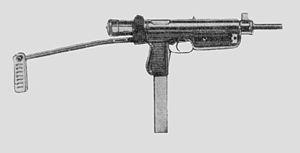
Le SA 23 est un pistolet mitrailleur tchécoslovaque. Il est mondialement connu pour avoir inspiré l'Uzi. En son temps, le Samopal 23 fut un novateur : il était compact mais possédait un canon relativement long grâce à une culasse télescopique. Il permettait ainsi le tir à une seule main. Le Sa vz 23 n’existe pas. Les dénominations réelles furent Sa 23, 25, 24, 26. Le nombre 23 n’indique pas l’année d’adoption, rendant l’emploi de vzor ou vz. inutile.